Amir e Kabir Shams-ul-Umra I

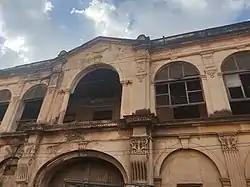
Devdi Iqbal ud-Dowla

Shams-Ul-Umra I built Devdi Iqbal ud-Dowla in the late 18th century. The Paigah Tombs, which were constructed in the late 17th century, converted into a family maqbara by him. and Janahuma Palace which served as palace for him and had guest house, separate barracks for his servants, security, and had huge carpet area for standing cavalry and infantry troops